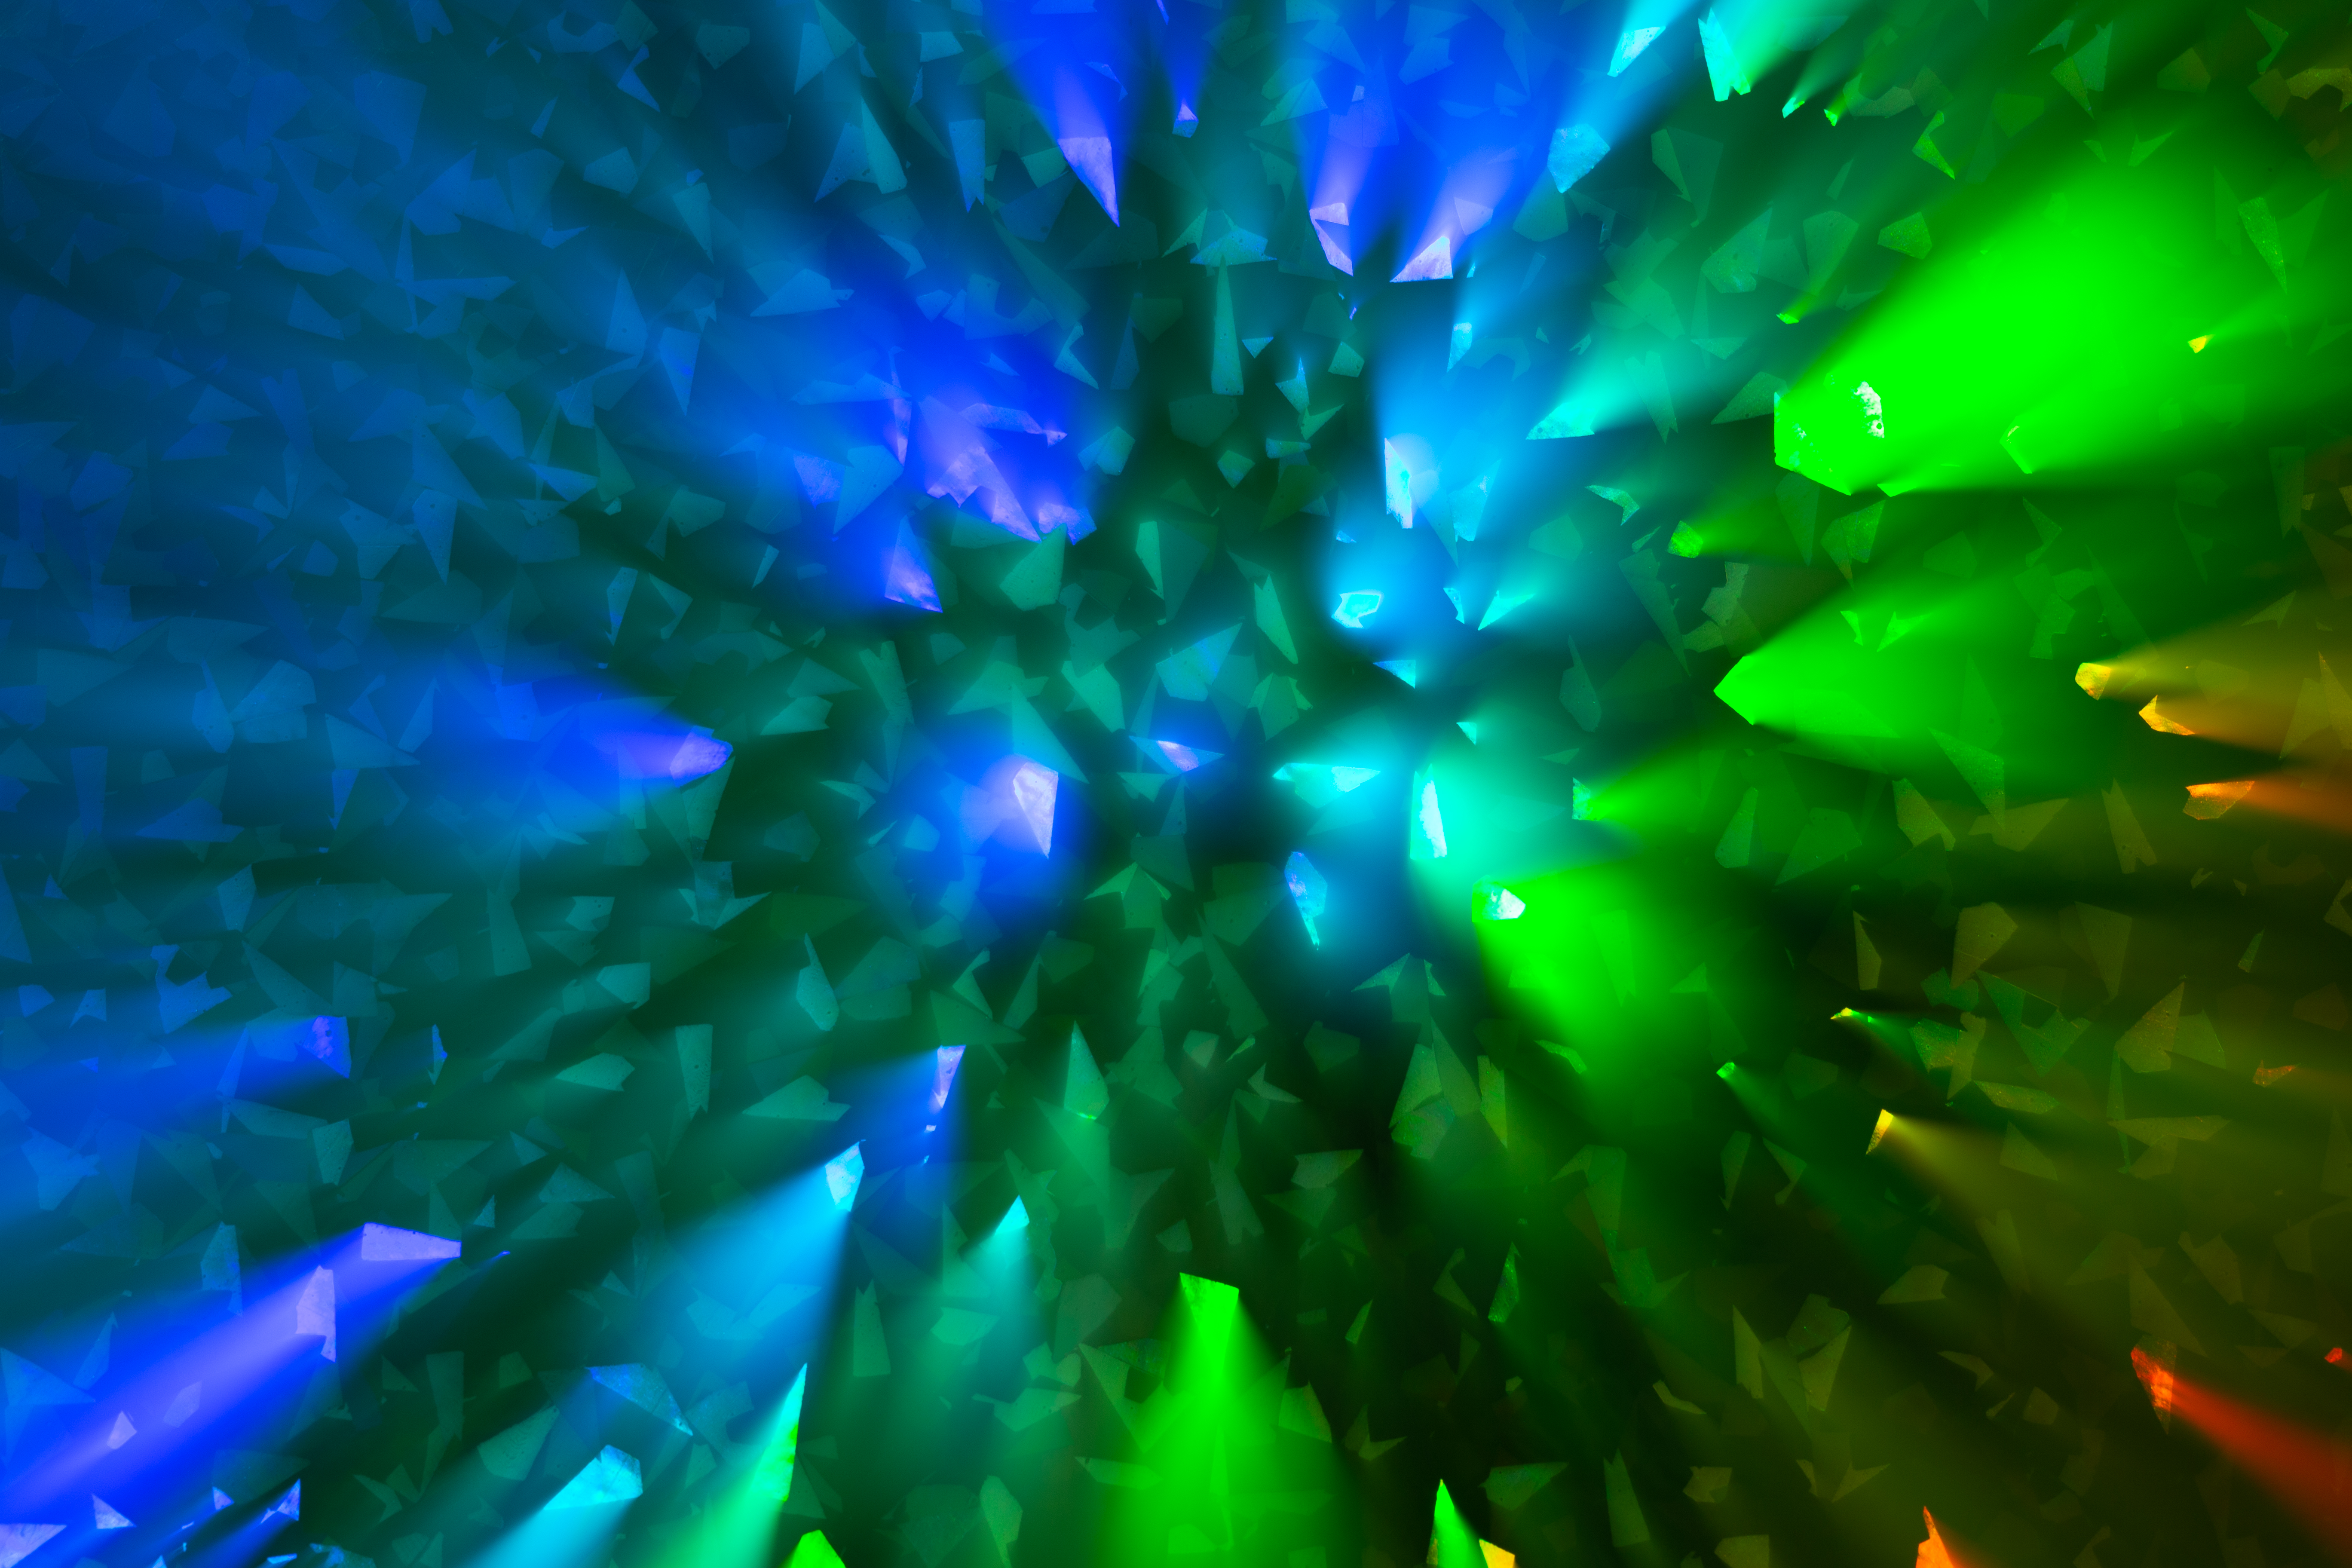
green, blue, light, water, technology, fractal art, electric blue, space, art